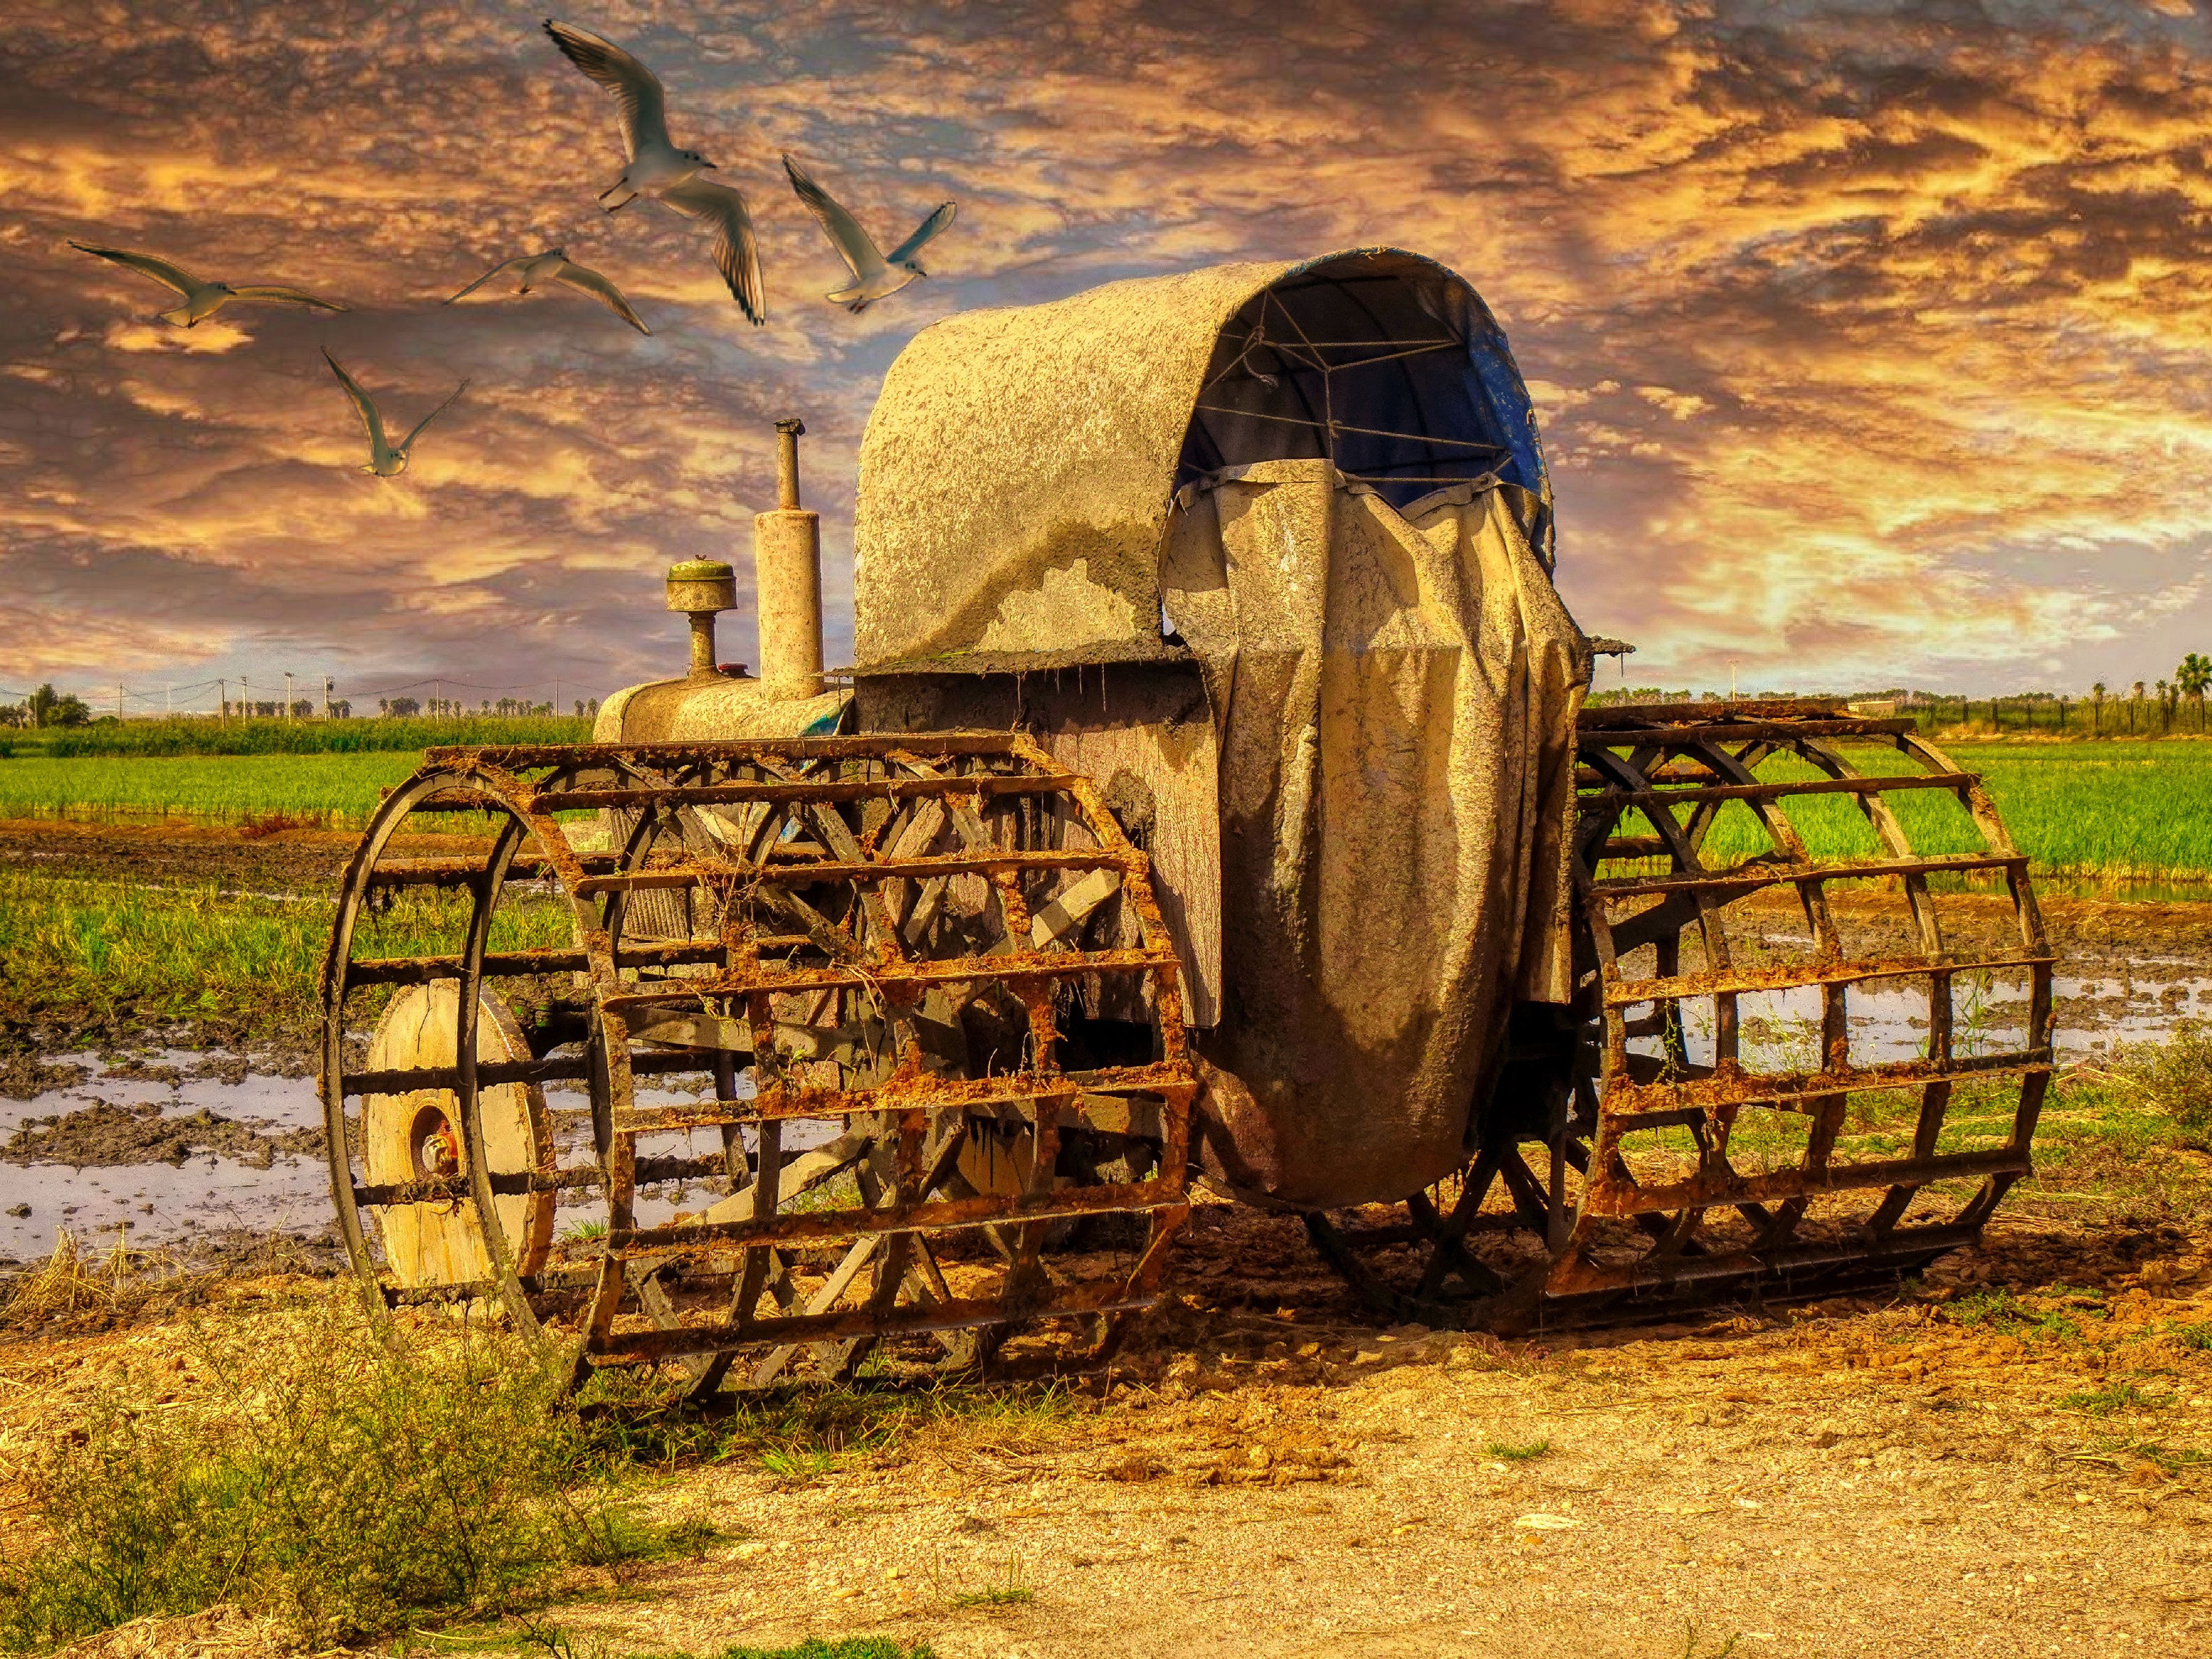
natural, cloud, sky, plant, wheel, motor vehicle, automotive tire, natural landscape, wood, grass, automotive wheel system, agriculture, grassland, rolling, rural area, plain, landscape, Tints and shades, auto part, grass family, prairie, field, People in nature, hay, art, soil, pasture, visual arts, cumulus, metal, straw, steppe, harvest, circle, rust, agricultural machinery, still life photography, still life, machine, farm, dirt road, transport, tree, horizon, painting